Arthur Breisky

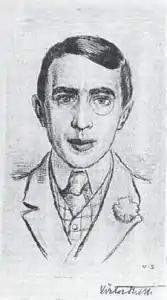

Arthur Breisky (real name Arthur Vincenc Josef Breiský: May 14, 1885, Roudnice nad Labem near Prague – 1910, New York City, United States) was a Czech writer of Decadence.